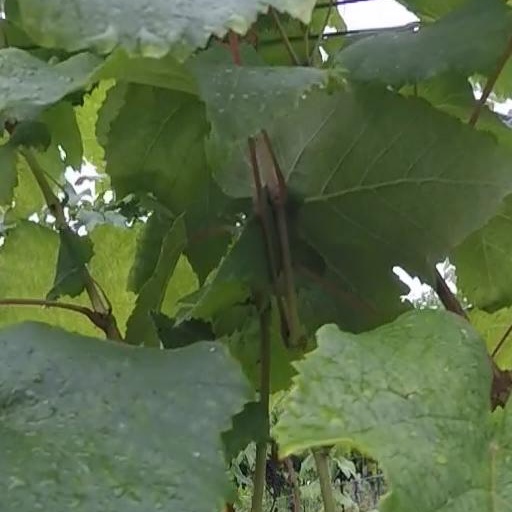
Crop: grape